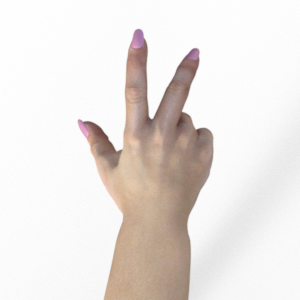
Label: scissors